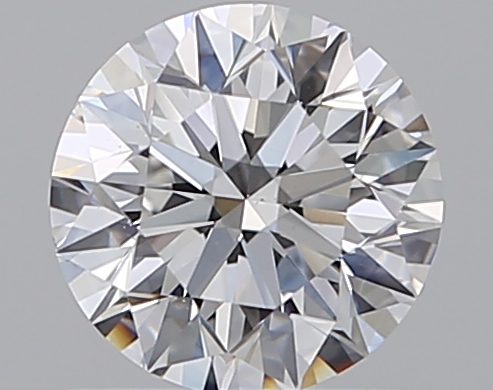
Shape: round
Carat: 1
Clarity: VS1
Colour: D
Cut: EX
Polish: EX
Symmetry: EX
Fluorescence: M
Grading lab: GIA
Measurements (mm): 6.32 x 6.37 x 4